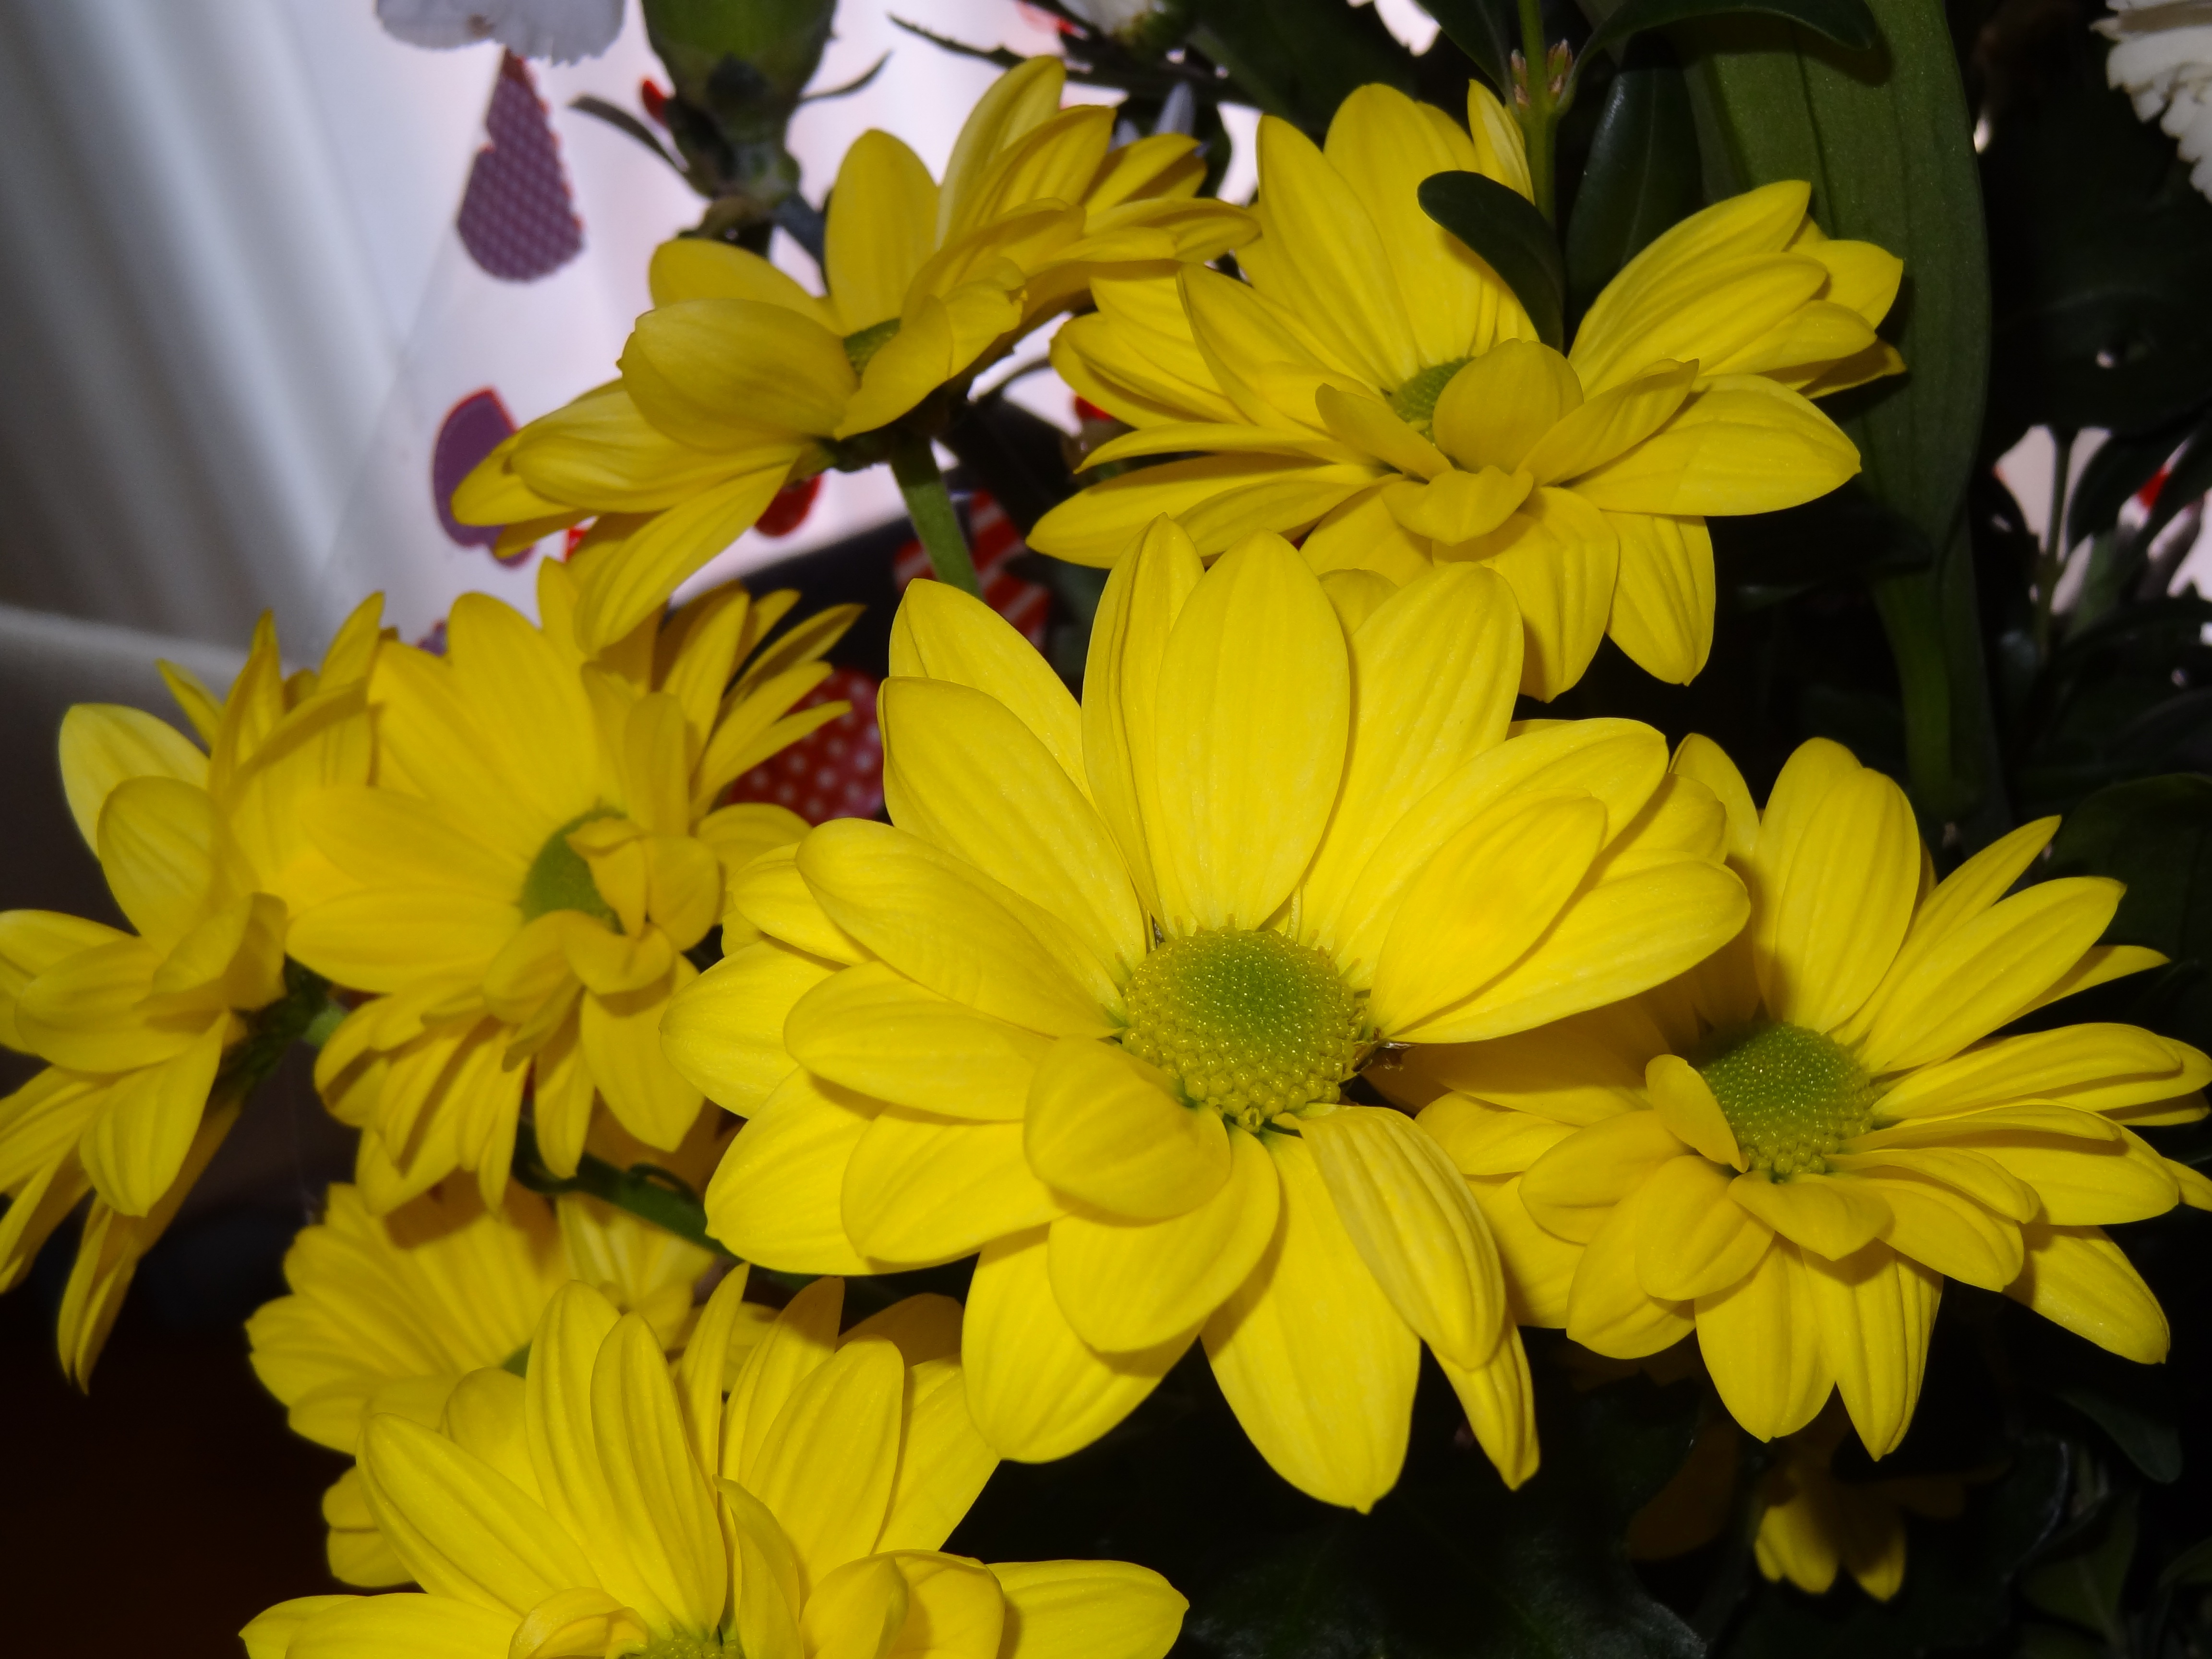
nature, plant, flower, petal, yellow, flora, plants, flowers, floristry, flowering plant, daisy family, annual plant, land plant, chrysanths